Cambridge City Airport

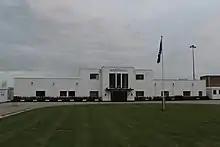
The airport main building (opened 1938)

Opened in 1938, when it replaced the old airfield at Fen Ditton, the airport is owned and operated by Marshall Aerospace, a Cambridge-based company with many years' history servicing civilian and military contracts. The main building, which is a Grade II listed building, was designed by the architect Harold Tomlinson of the University of Cambridge and constructed in 1936–37. For many years it was the base for the Cambridge University Air Squadron.